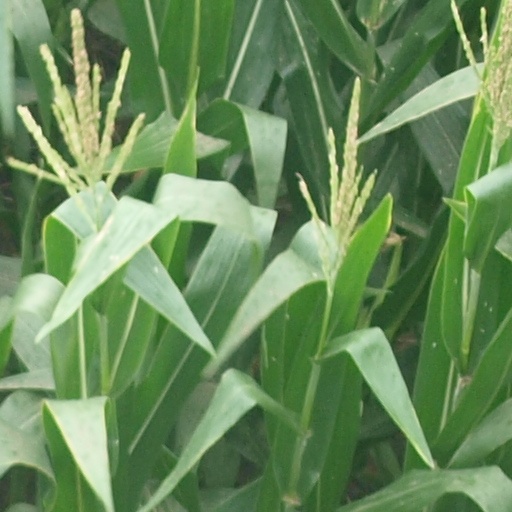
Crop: maize; corn